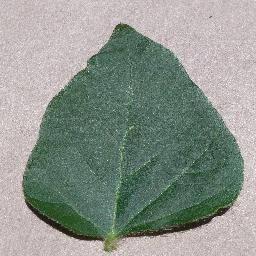
Label: Soybean___healthy